Bray, County Wicklow

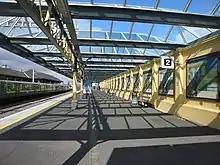
Bray Daly railway station.

The town is situated on the east coast to the south of County Dublin. Shankill, County Dublin lies to the north, and Greystones, County Wicklow to the south. The village of Enniskerry lies to the west of the town, at the foot of the Wicklow Mountains. People participate in such sports as sailing, rowing, and swimming. The beach and seafront promenade are used by residents and visitors. While Bray's promenade and south beach is to a Blue Flag standard, the north beach has been impacted by erosion and leaching pollution since the closure and sale of a municipal landfill in the late 20th century.